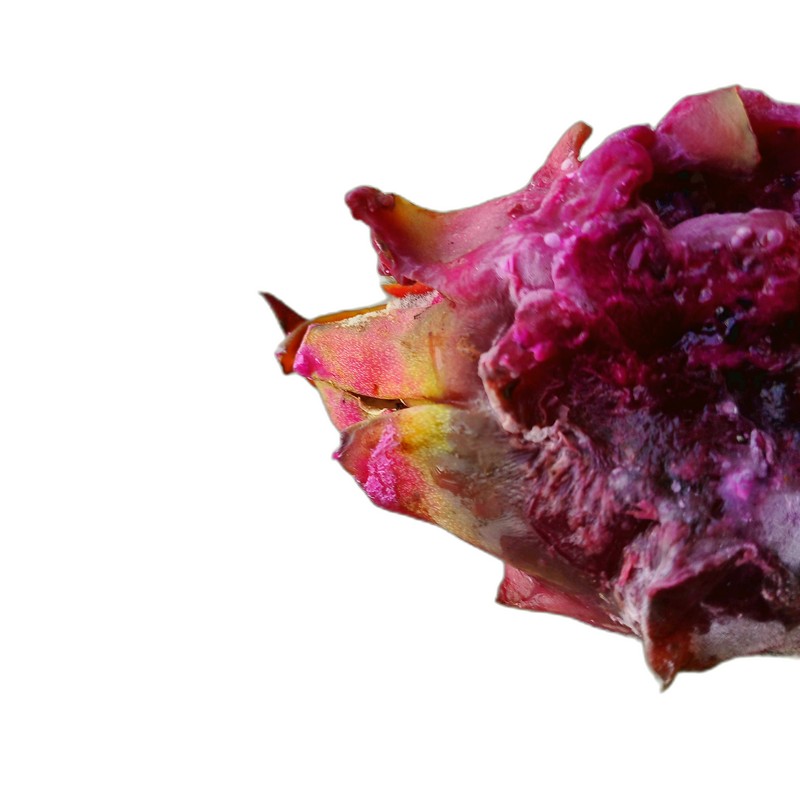
Label: Defect Dragon Fruit